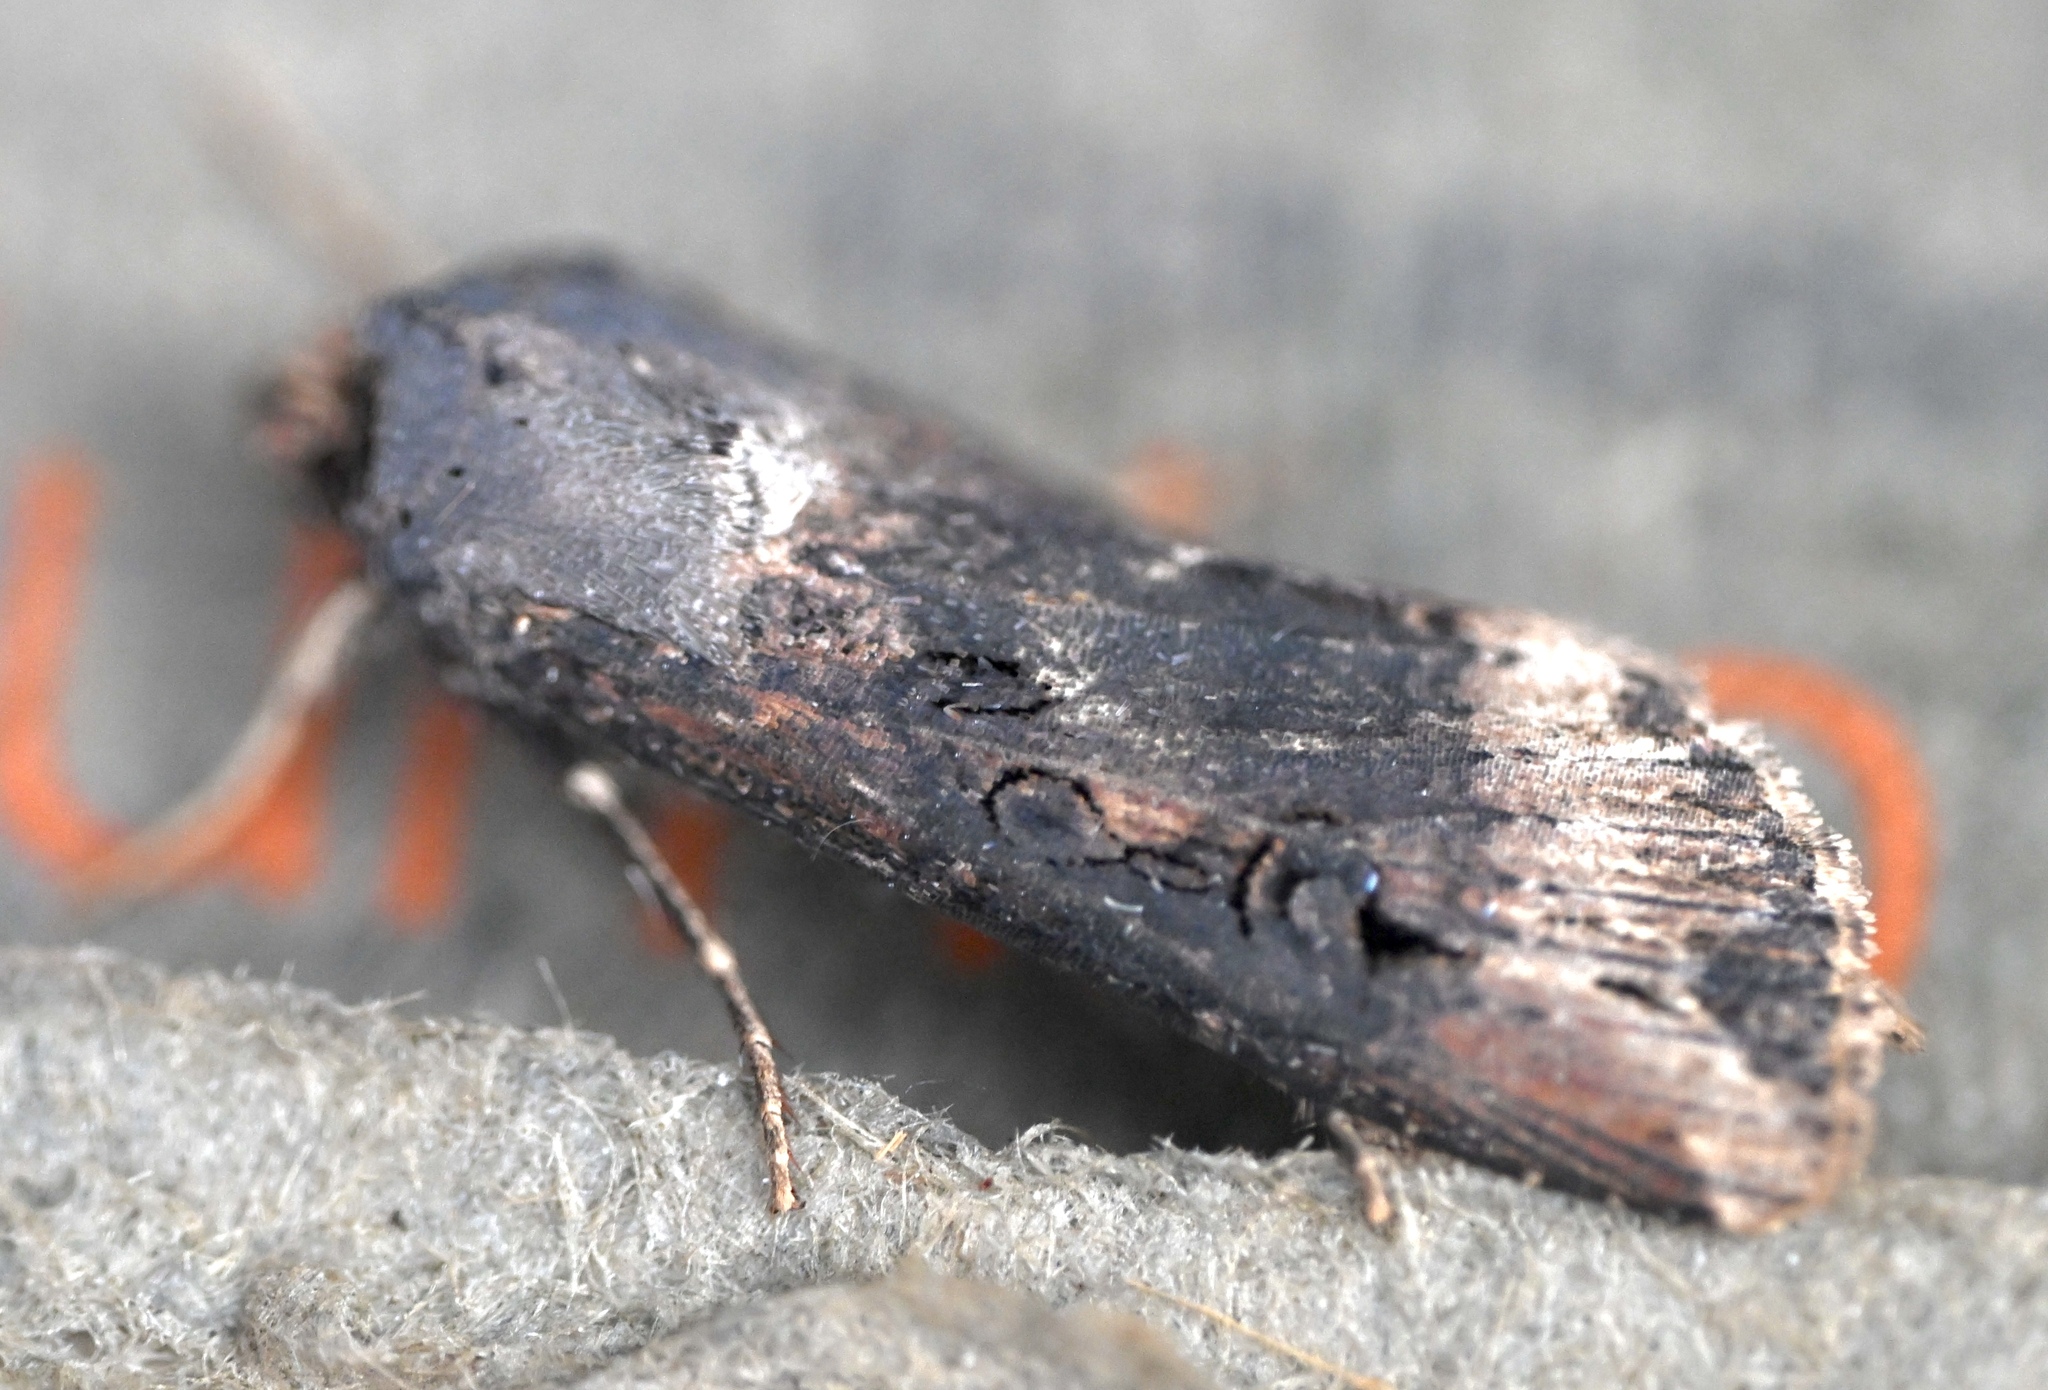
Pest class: cutworms